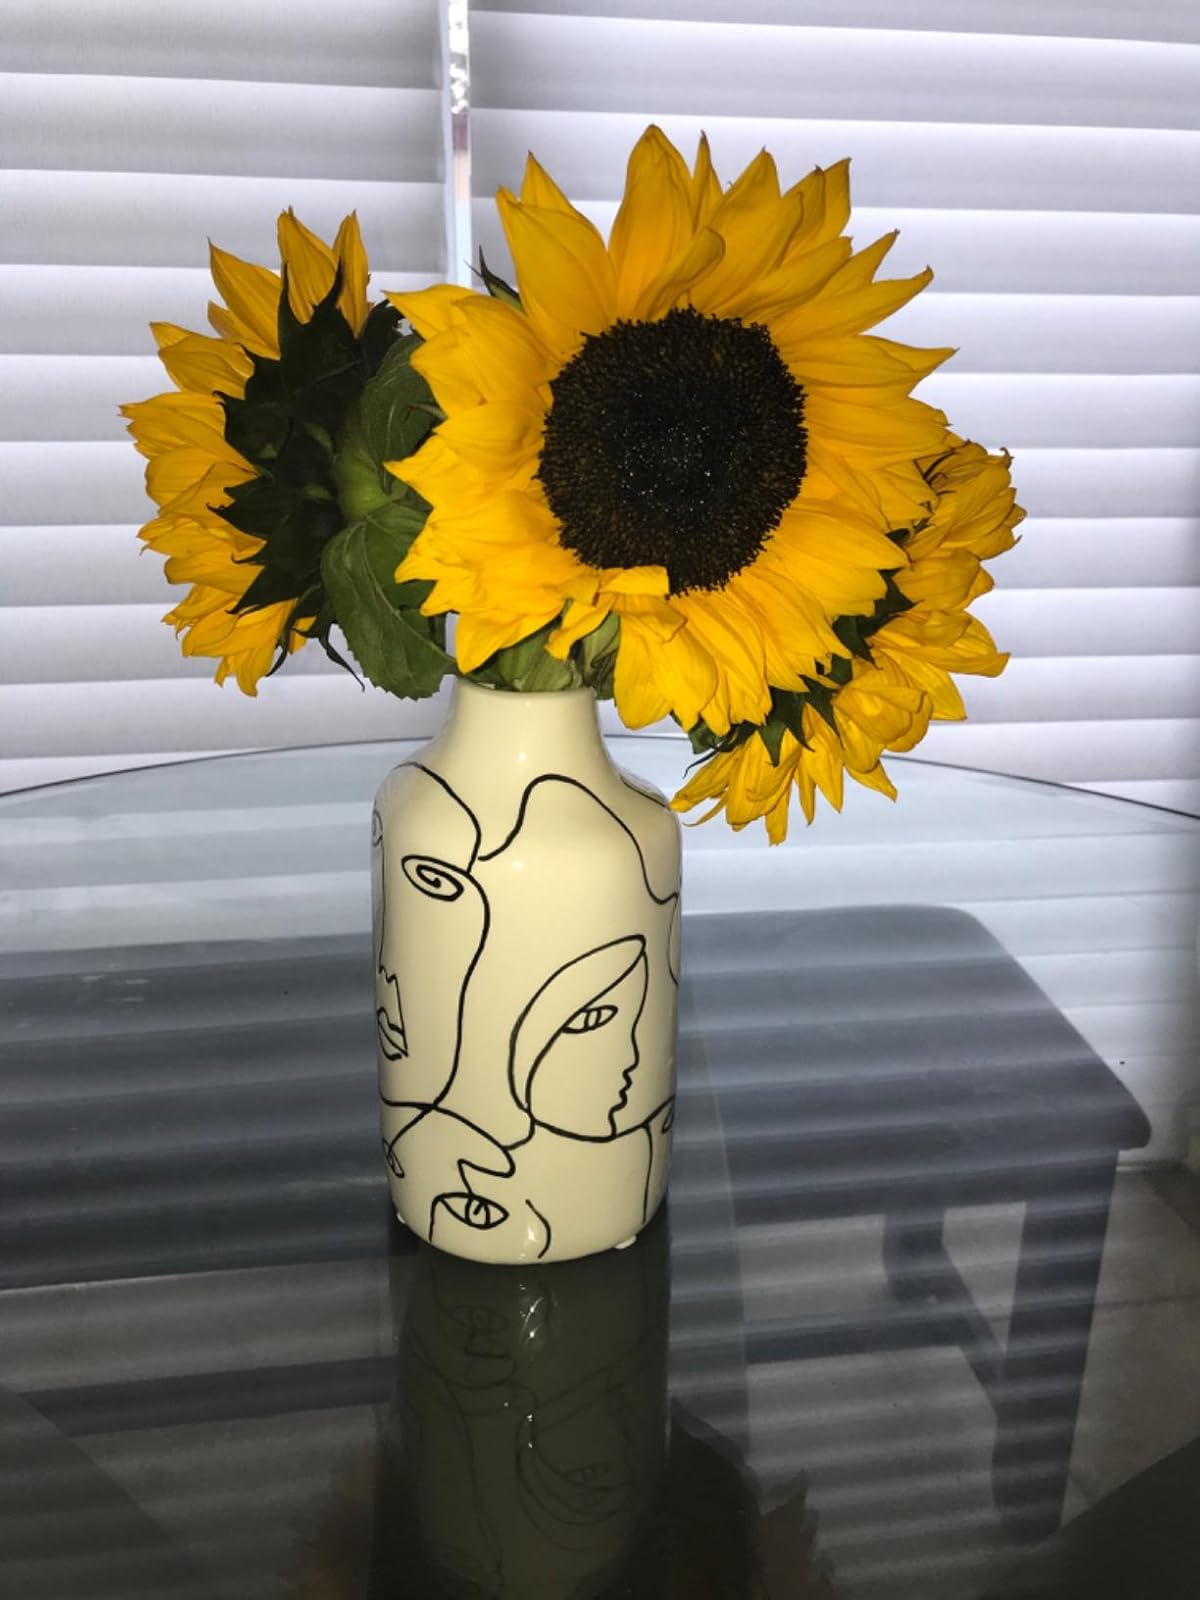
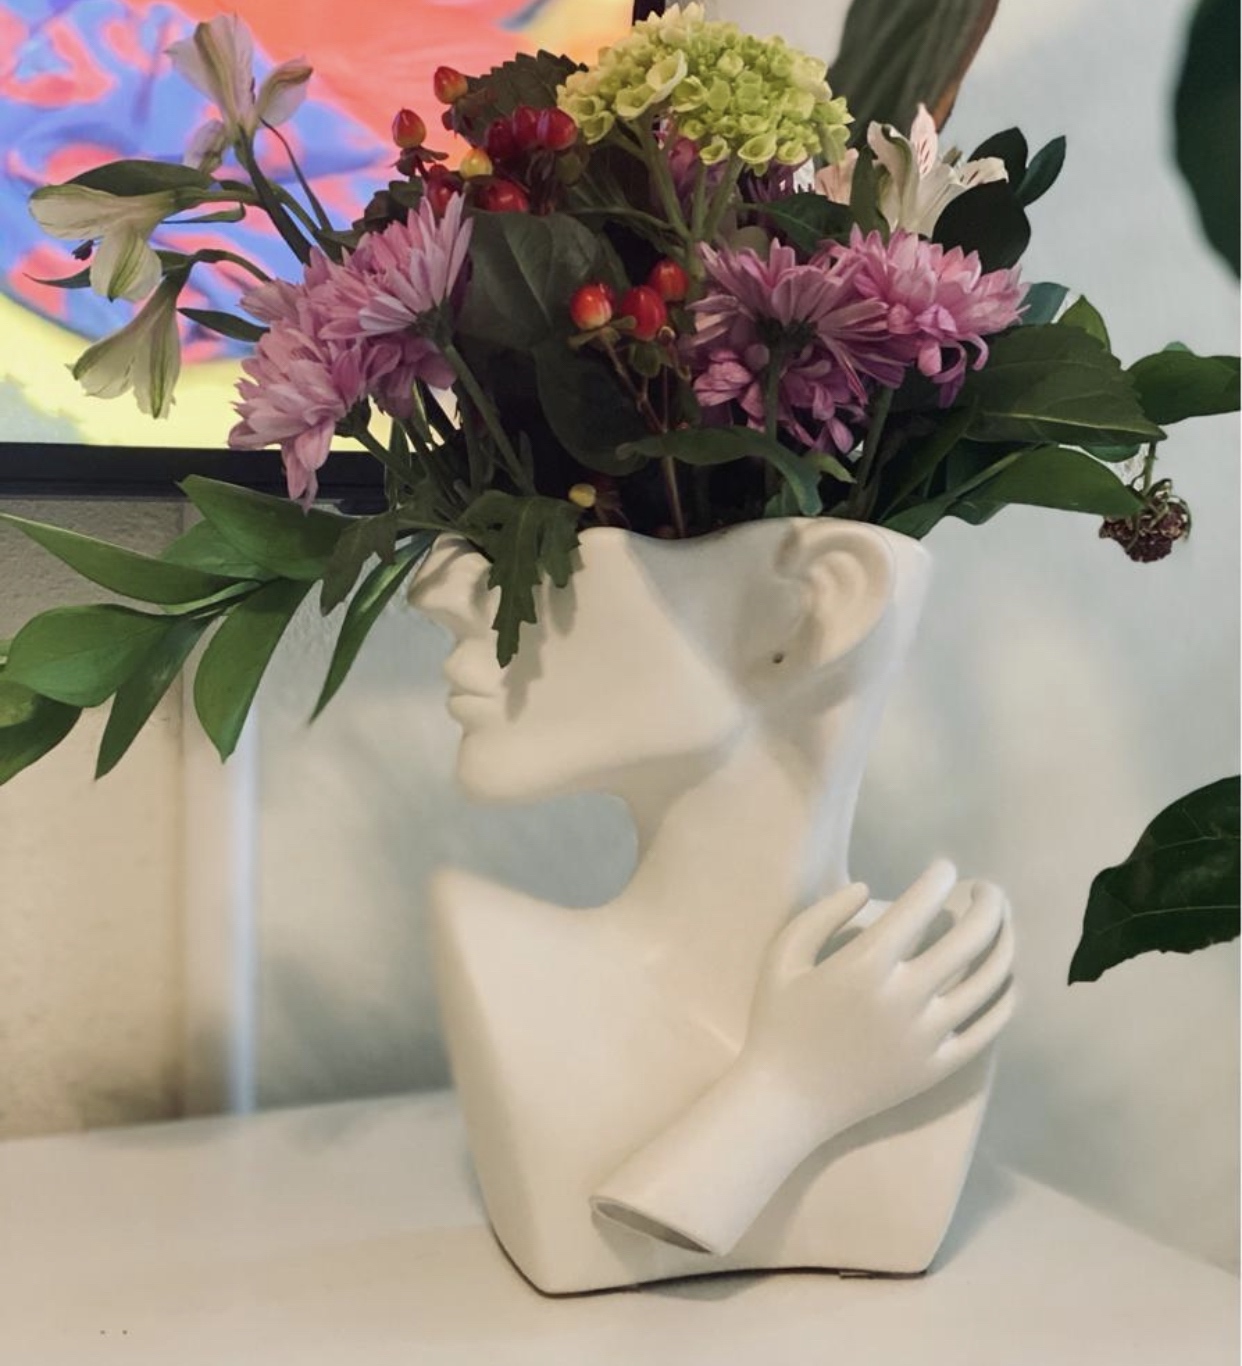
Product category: vase
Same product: no